Pyramid of Neferefre

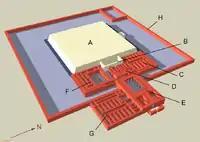
Layout of the complex

At the end of the 1970s, with written evidence supporting its existence and a working hypothesis that the tomb was functional, a search was conducted for the mortuary temple of Neferefre's unfinished pyramid by the Czech team. A magnetometric survey of the sand plain on the pyramid's east side revealed a large, articulate, T-shaped mudbrick building buried under the sand. The building was confirmed to be the mortuary temple in the subsequent excavations.